Finnish cuisine

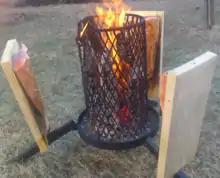
"Loimulohi" (blazed salmon)

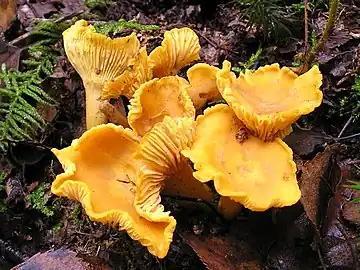
Chanterelles often grow near birch trees.

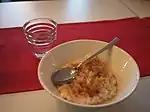
Rice porridge with sugar and cinnamon, typically eaten at Christmas time, is sweeter than other Finnish porridges so it can also be served as a dessert.

Lakes and rivers in Finland and the Baltic Sea provide many opportunities for fishing and fish has always been an important protein source. Numerous methods of preparing fish are used, including frying, boiling, drying, salting, fermenting, cold smoking or simply slicing sea fish and eating it raw. Salmon is a popular choice, both as : cold smoked salmon, lox, or served raw with lemon juice as "graavilohi" ( in Swedish). The soup called "lohikeitto" is also one of the most popular salmon dishes in Finland. It is common to smoke any type of fish, like salmon, zander, pike, perch and Baltic herring. A popular dish among the Swedish-speaking population is smoked herring. There are many styles of pickled herring which is a common appetizer and also served around Midsummer accompanied by small potatoes called ( in Swedish) which means 'new potato', usually the first harvests of potato. Whitefish and vendace roe are Finnish delicacies served on top of a toast or with blinis. Crayfish can be found in many lakes and streams in Finland and, in August especially, the Swedish-speaking population often arranges parties centered around eating crayfish and drinking.